Snaregade 12–14

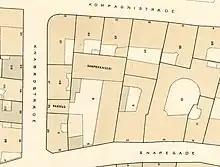
Snaregade 12-14 seen on a detail from Berggreen's cadastral map of Snaren's Quarter, 1884.

The complex was later acquired by Atlas Ejendommem later renamed Landic Property Denmark A/S, In October 2009, Jeudan acquired Landic Property Denmark's portfolio of 32 properties, including Snaregade 12–15, for DKK 2 billion.